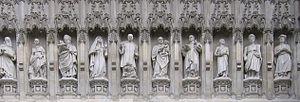
Wang Zhiming est un pasteur miao, peu connu en dehors de sa région natale du comté de Wuding, dans le Yunnan, en Chine, au moment de son exécution le 29 décembre 1973.
Esther John, née Qamar Zia le 14 décembre 1929 en Inde et morte le 2 février 1960 à Chichawatni, est une jeune fille indienne puis pakistanaise, tuée à 30 ans pour sa foi chrétienne et son refus d'un mariage forcé.